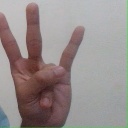
अक्षर: क्ष